Ichiro Suzuki

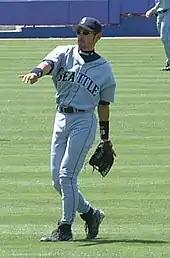
Suzuki in July 2001

Due to an agreement between Japanese baseball and the MLB, Suzuki was not allowed to play in the United States before 2001. His move to the United States was viewed with some interest because he was among the first Japanese position players to play for an MLB team. In the same way that many Japanese teams had considered the 18-year-old Suzuki too small to draft in 1992, many Americans believed he would prove too frail to succeed against Major League pitching or endure the longer 162-game season. Suzuki made an auspicious debut with Seattle, and in the Mariners' eighth game revealed his tremendous throwing arm by gunning down Oakland's Terrence Long, who had tried to advance from first to third on a teammate's single to right field. That play would be dubbed "The Throw" by Japanese media covering Suzuki's progress.